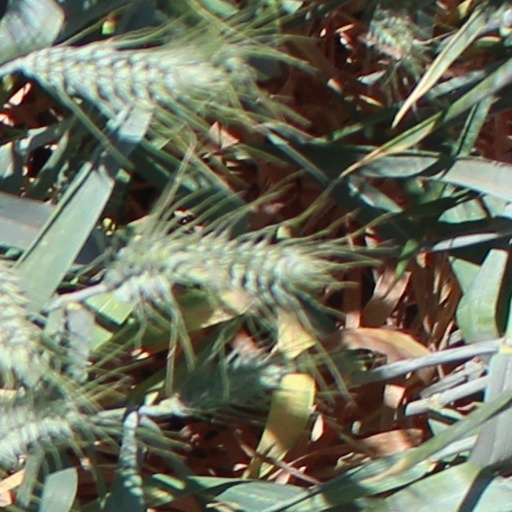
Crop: wheat